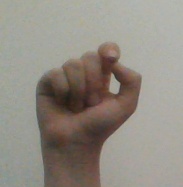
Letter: fa